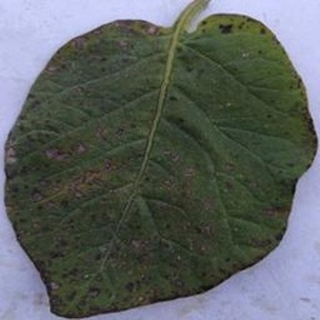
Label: potato_early_blight